Honglian Nanlu station

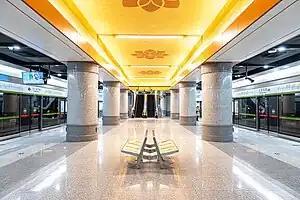
Platform

Honglian Nanlu station is a station on Line 16 of the Beijing Subway. The station opened on 31 December 2022.